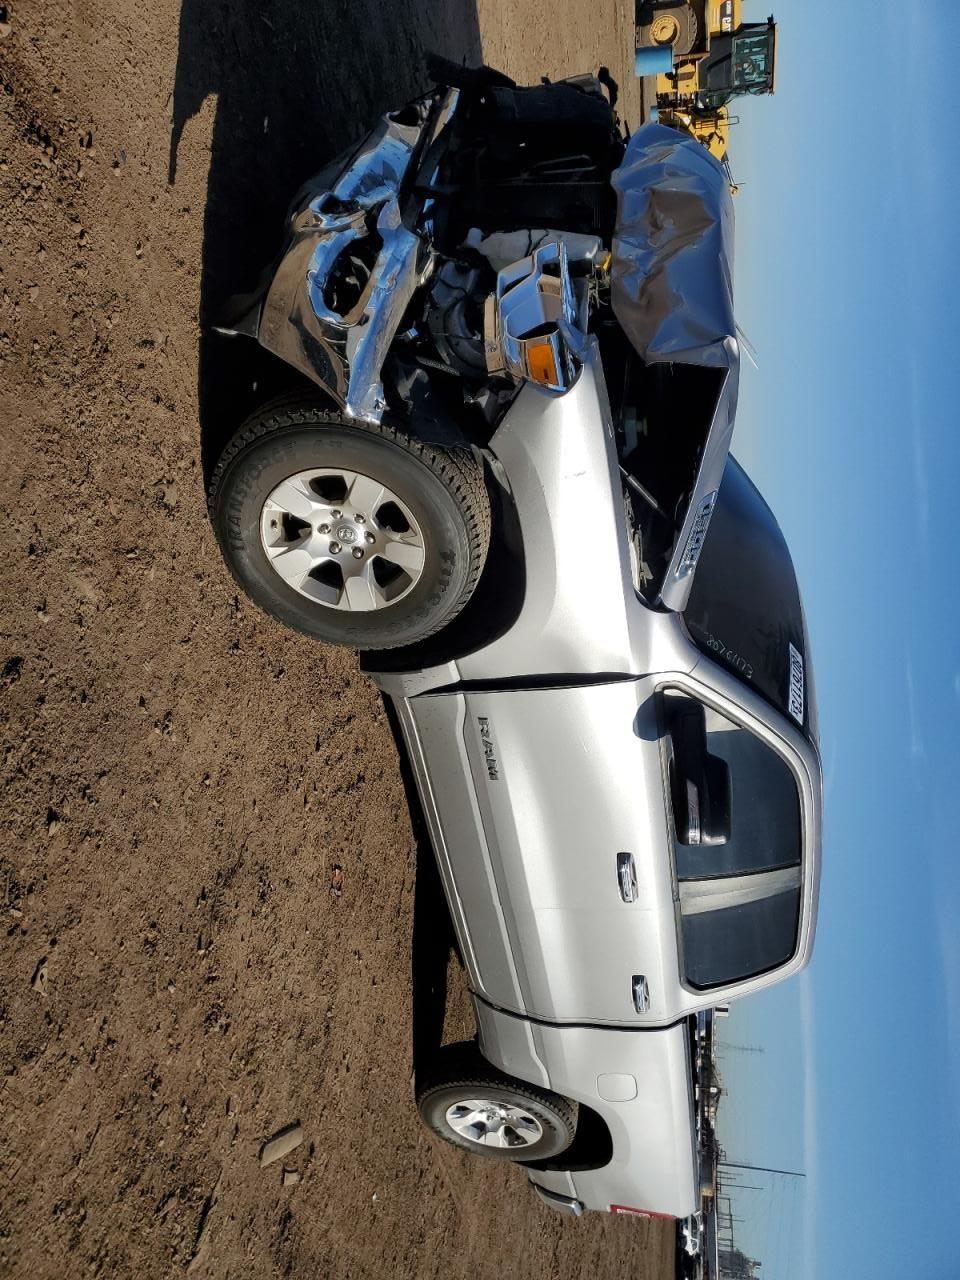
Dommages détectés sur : pare-choc avant, feu avant gauche, capot, aile avant gauche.
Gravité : majeur